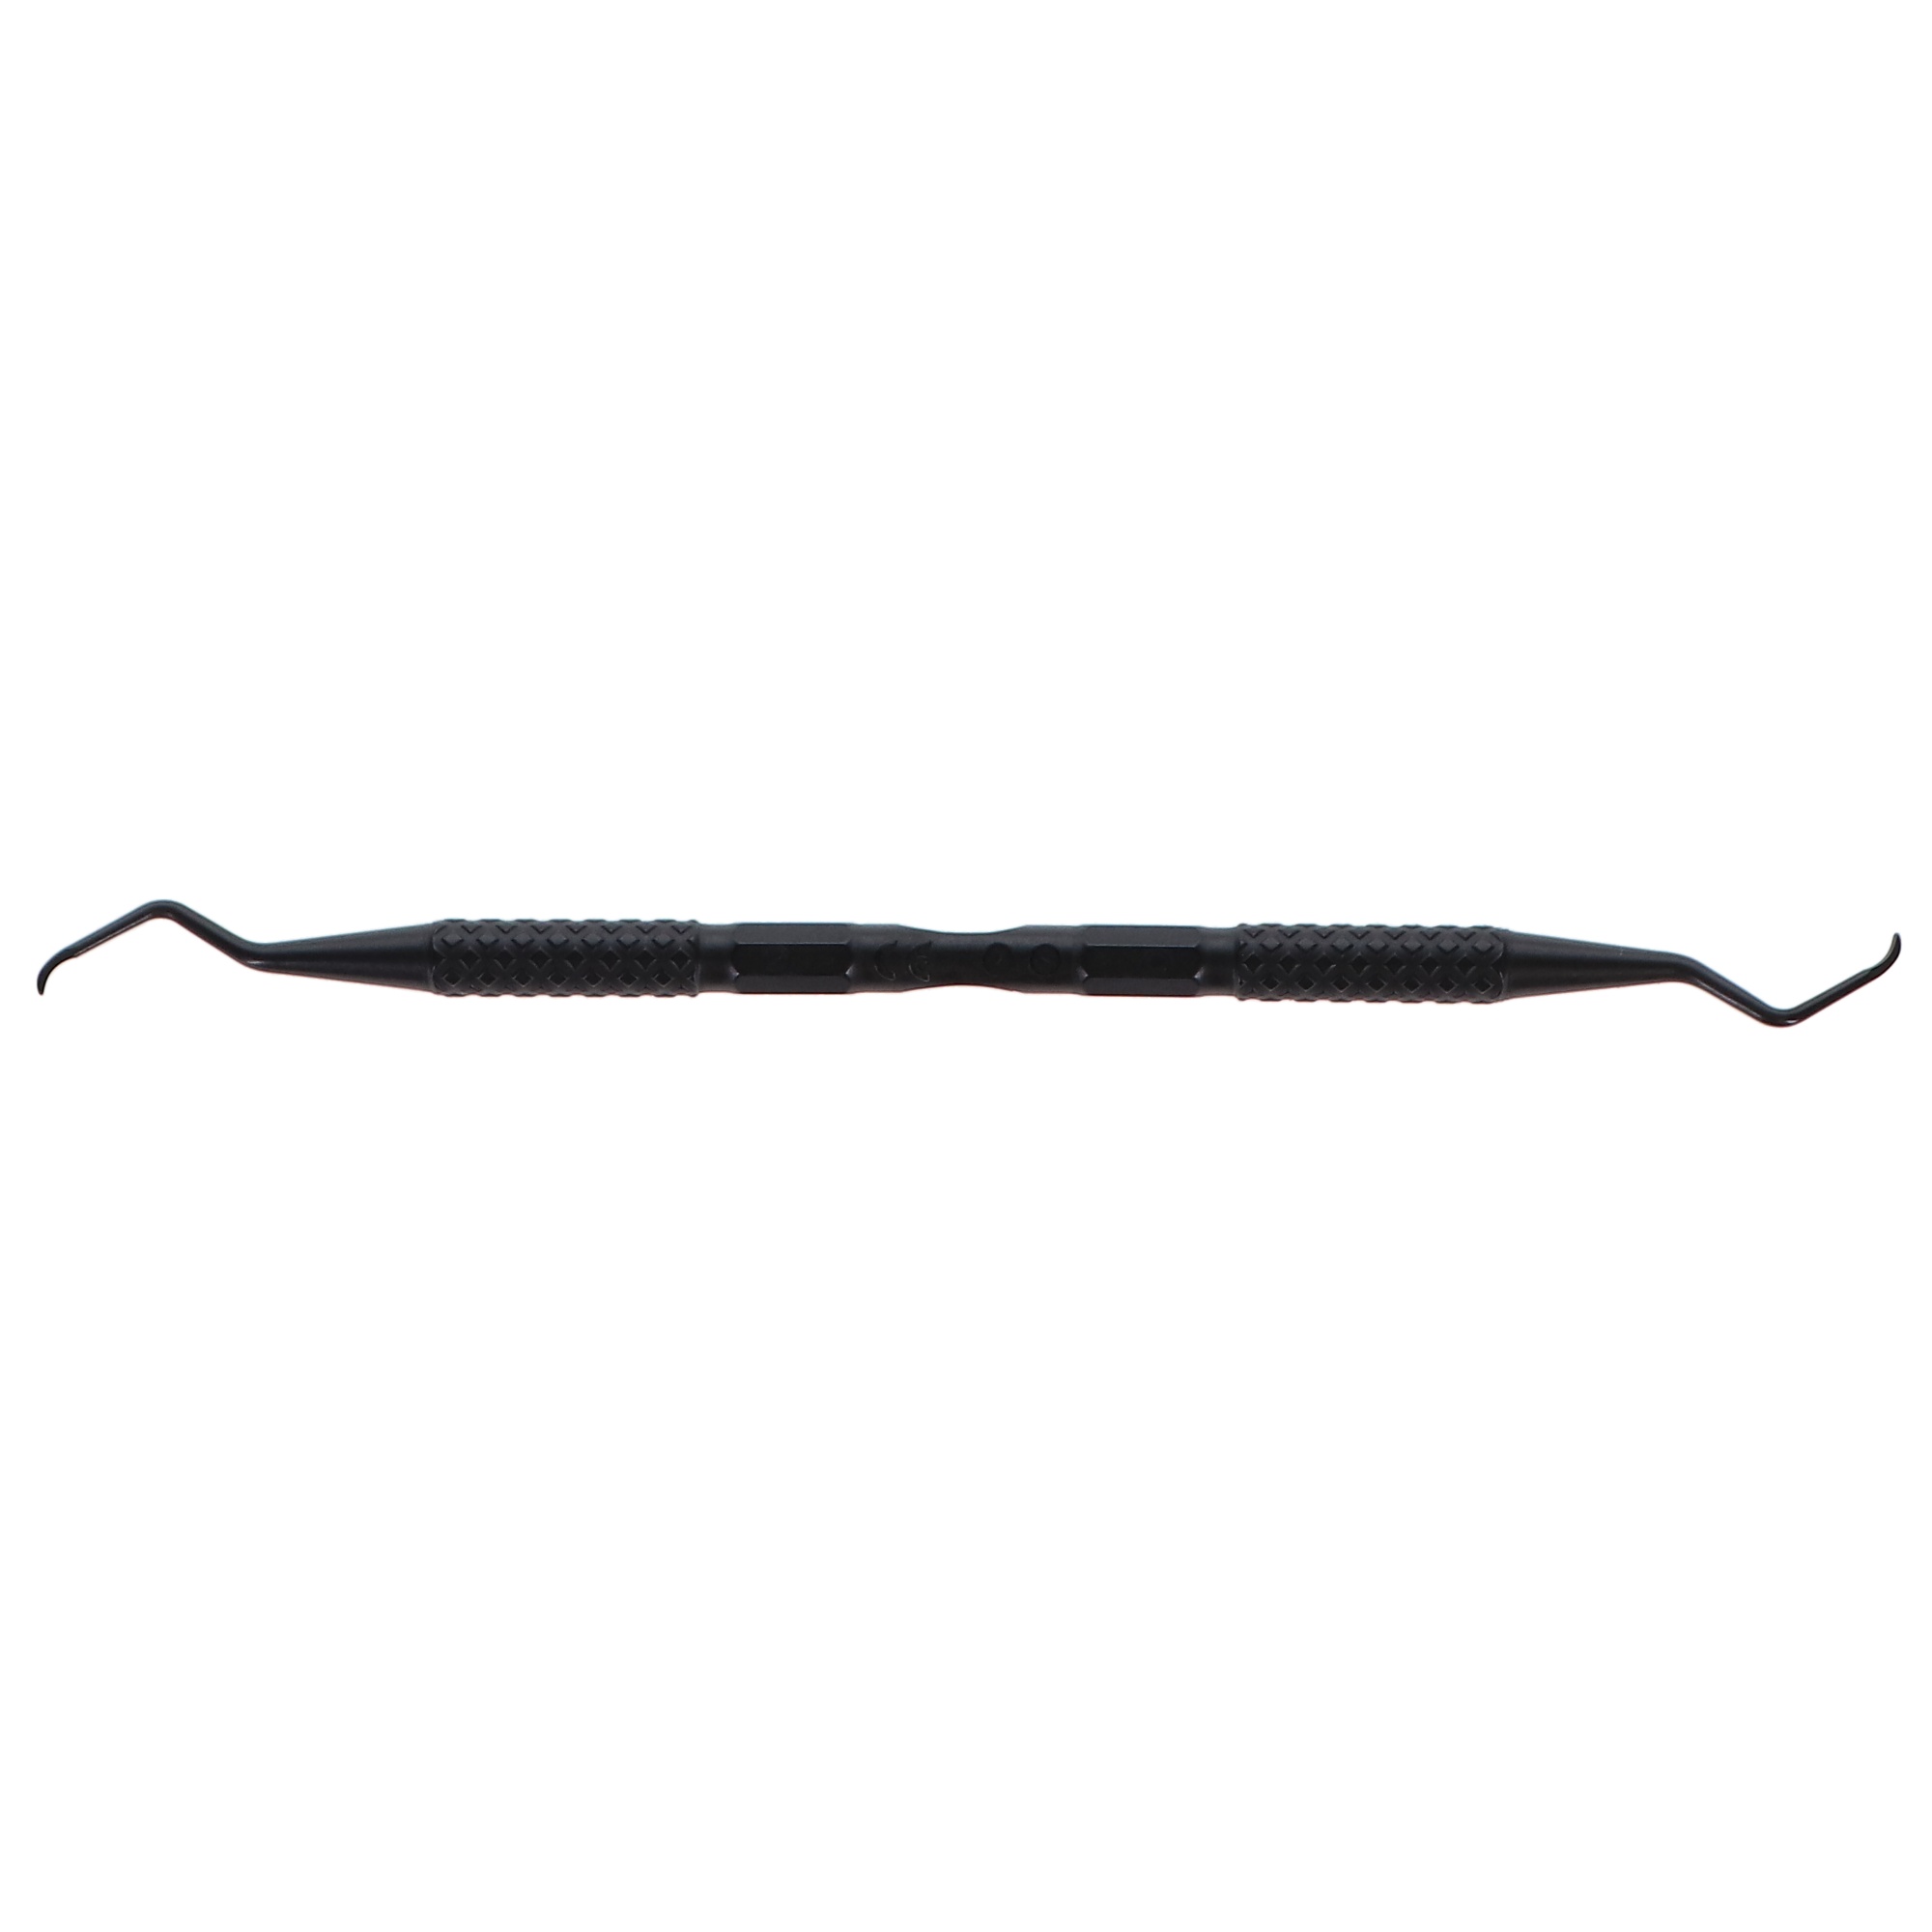
Universal Implant Scalers, Double-Ended, 4L/4R Columbia, 2/Pk, 9061401
/* RTE style begin */.rich ol, .rich ul { margin-top: 0px; margin-bottom: 0px;} .rich .imgbrdr { border: solid 1px; } .richIcon { display: inline-block; background-image: url(Images/sprite_main5.png); background-repeat: no-repeat; width: 15px; } .richAttach { background-position: -2px -122px; } .richImg { background-position: -2px -1120px; } .richScreen { background-position: -24px -1032px; } .richArticle { background-position: -24px -1054px; } /* Correct box */ .rich .GrayBox { border: solid 1px #CCCCCC; background-color: #F9F9F9; padding: 4px; /*margin: 4px;*/ width: 98%; } .rich .hintcell { height: 36px; width: 32px; vertical-align: middle; } .rich .warncell { height: 36px; width: 32px; vertical-align: middle; } .rich .boxcontent{ width: 100% } .rich pre { font-size:1.3em } .rich iframe{ border: none; } .rich iframe.iframeBorder, .rich img.iframeBorder { border: solid black 1px; } .rtetable > tbody > tr > td, .rtetable > tr > td { white-space: nowrap } .rtetable > tbody > tr:first-child > td, .rtetable > tr:first-child > td { background-color: silver } .rich pre.source-highlighted {background-color: #F0F0FF;} .rich pre.source-highlighted .nu, .rich .sourcetable .nu { color: brown; } .rich pre.source-highlighted .kw, .rich .sourcetable .kw { color: blue; } .rich pre.source-highlighted .cmt, .rich .sourcetable .cmt { color: green; } .rich pre.source-highlighted .sl, .rich .sourcetable .sl { color: brown; } .rich pre.source-highlighted .br, .rich .sourcetable .br {color: darkgreen; } .rich pre.source-highlighted .add, .rich .sourcetable .add { background: palegreen; } .rich pre.source-highlighted .del, .rich .sourcetable .del { background: pink; } .rich table, .rich tr, .rich td, .rich img, .rich iframe { cursor: default; } .layout .rtecell { vertical-align: top; font-size: small; } .rtetable > tbody > tr > td, .rtetable > tr > td { vertical-align: top; } .rich p{ margin:0px 5px 0px 0px; } .rich .align-center{ text-align: center; } .rich .align-right{ text-align: right; } .rich .align-left{ text-align: left; } .rich li[style*='text-align: center'], .rich li[style*='text-align: right'] { list-style-position: inside; } .rtetable { empty-cells: show; border: solid 1px black; border-collapse:collapse; } .rtetable > tbody > tr > td, .rtetable > tr > td { border: solid 1px black; height: 1.5em; min-width: 20px; padding: 0px 5px } .rich table {font-family: arial; font-size: small} .rich blockquote.shift { margin-right: 0px;margin-top: 0px; margin-bottom: 0px; } .rich img[data-expand] { display: block; } .rich p, .rich p.richp {font-family: arial; font-size: small} .rich blockquote.shift h1, .rich blockquote.shift h2, .rich blockquote.shift h3, .rich blockquote.shift h4, .rich blockquote.shift h5, .rich blockquote.shift h6 { margin-top: 0px; } .rich, .rich * { word-wrap: break-word; } .sourcetable {background-color: #F0F0FF; font-family: monospace; width: 100%} .sourcetable tr { margin: 0px; padding: 0px; } .sourcetable td { margin: 0px; padding: 0px; white-space: nowrap; } .sourcetable > tbody > tr > td:first-child, .sourcetable > tr > td:first-child { width:1px; } .filelist { /*display:inline-block;*/ padding: 5px; } .rich .toc { /*display:inline-block;*/ padding: 5px; } .rich .toc .header,.rich .wikilist .header,.rich .filelist .header { font-size: 1.7em; } .rich .toc li,.rich .filelist li { margin: 5px 0px; } .rich .wikilist div { margin: 10px; } .rich .layout {min-height: 2.5em; display:table; width:100%; border-spacing:5px; table-layout:fixed; empty-cells: show;} .rich .layout .rtecell {display:table-cell; height: 2.5em} .rich .layout .rteside {width: 25%} /* .rtetable { border-collapse:collapse; } .rtetable > tbody > tr > td, .rtetable > tr > td { border: 1px solid #ddd; padding: 7px 10px; vertical-align: top; text-align: left; }*/ .rich blockquote.realbq { border-left-color: lightblue; border-left-width: 1px; border-left-style: solid; margin-top: 0px; margin-bottom: 0px; padding-left: 5px; } .rich body {font-family: arial; font-size: small} .rich .GrayBox { margin-left: 8px; } .rich .sourcetable { font-size:1.3em;} /* RTE style end */ Ideal tool for implant maintenance Graphite construction will not damage implants Featuring precision-engineered tips Built with textured handles to provide exceptional control Universal Implant Scalers are specially engineered for operating on implants. This instrument is made of fiber-reinforced graphite, a material that will not damage implant structures. Featuring precision tips that are thin with well-defined edges for superior plaque-removal capability, mounted on textured handles that provide a great degree of control. Universal Implant Scalers are autoclavable up to 273°F (134°C). Available in different sizes and tip variants. Each pack contains two scalers.
Brand: Premier Dental
Category: Business & Industrial > Dentistry > Dental Tools > Dental Tool Sets